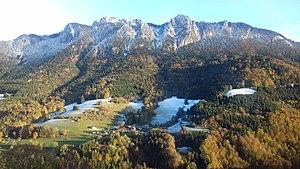
Le massif des Trois Becs
Vailly est une commune française située dans le département de la Haute-Savoie, en région Auvergne-Rhône-Alpes.